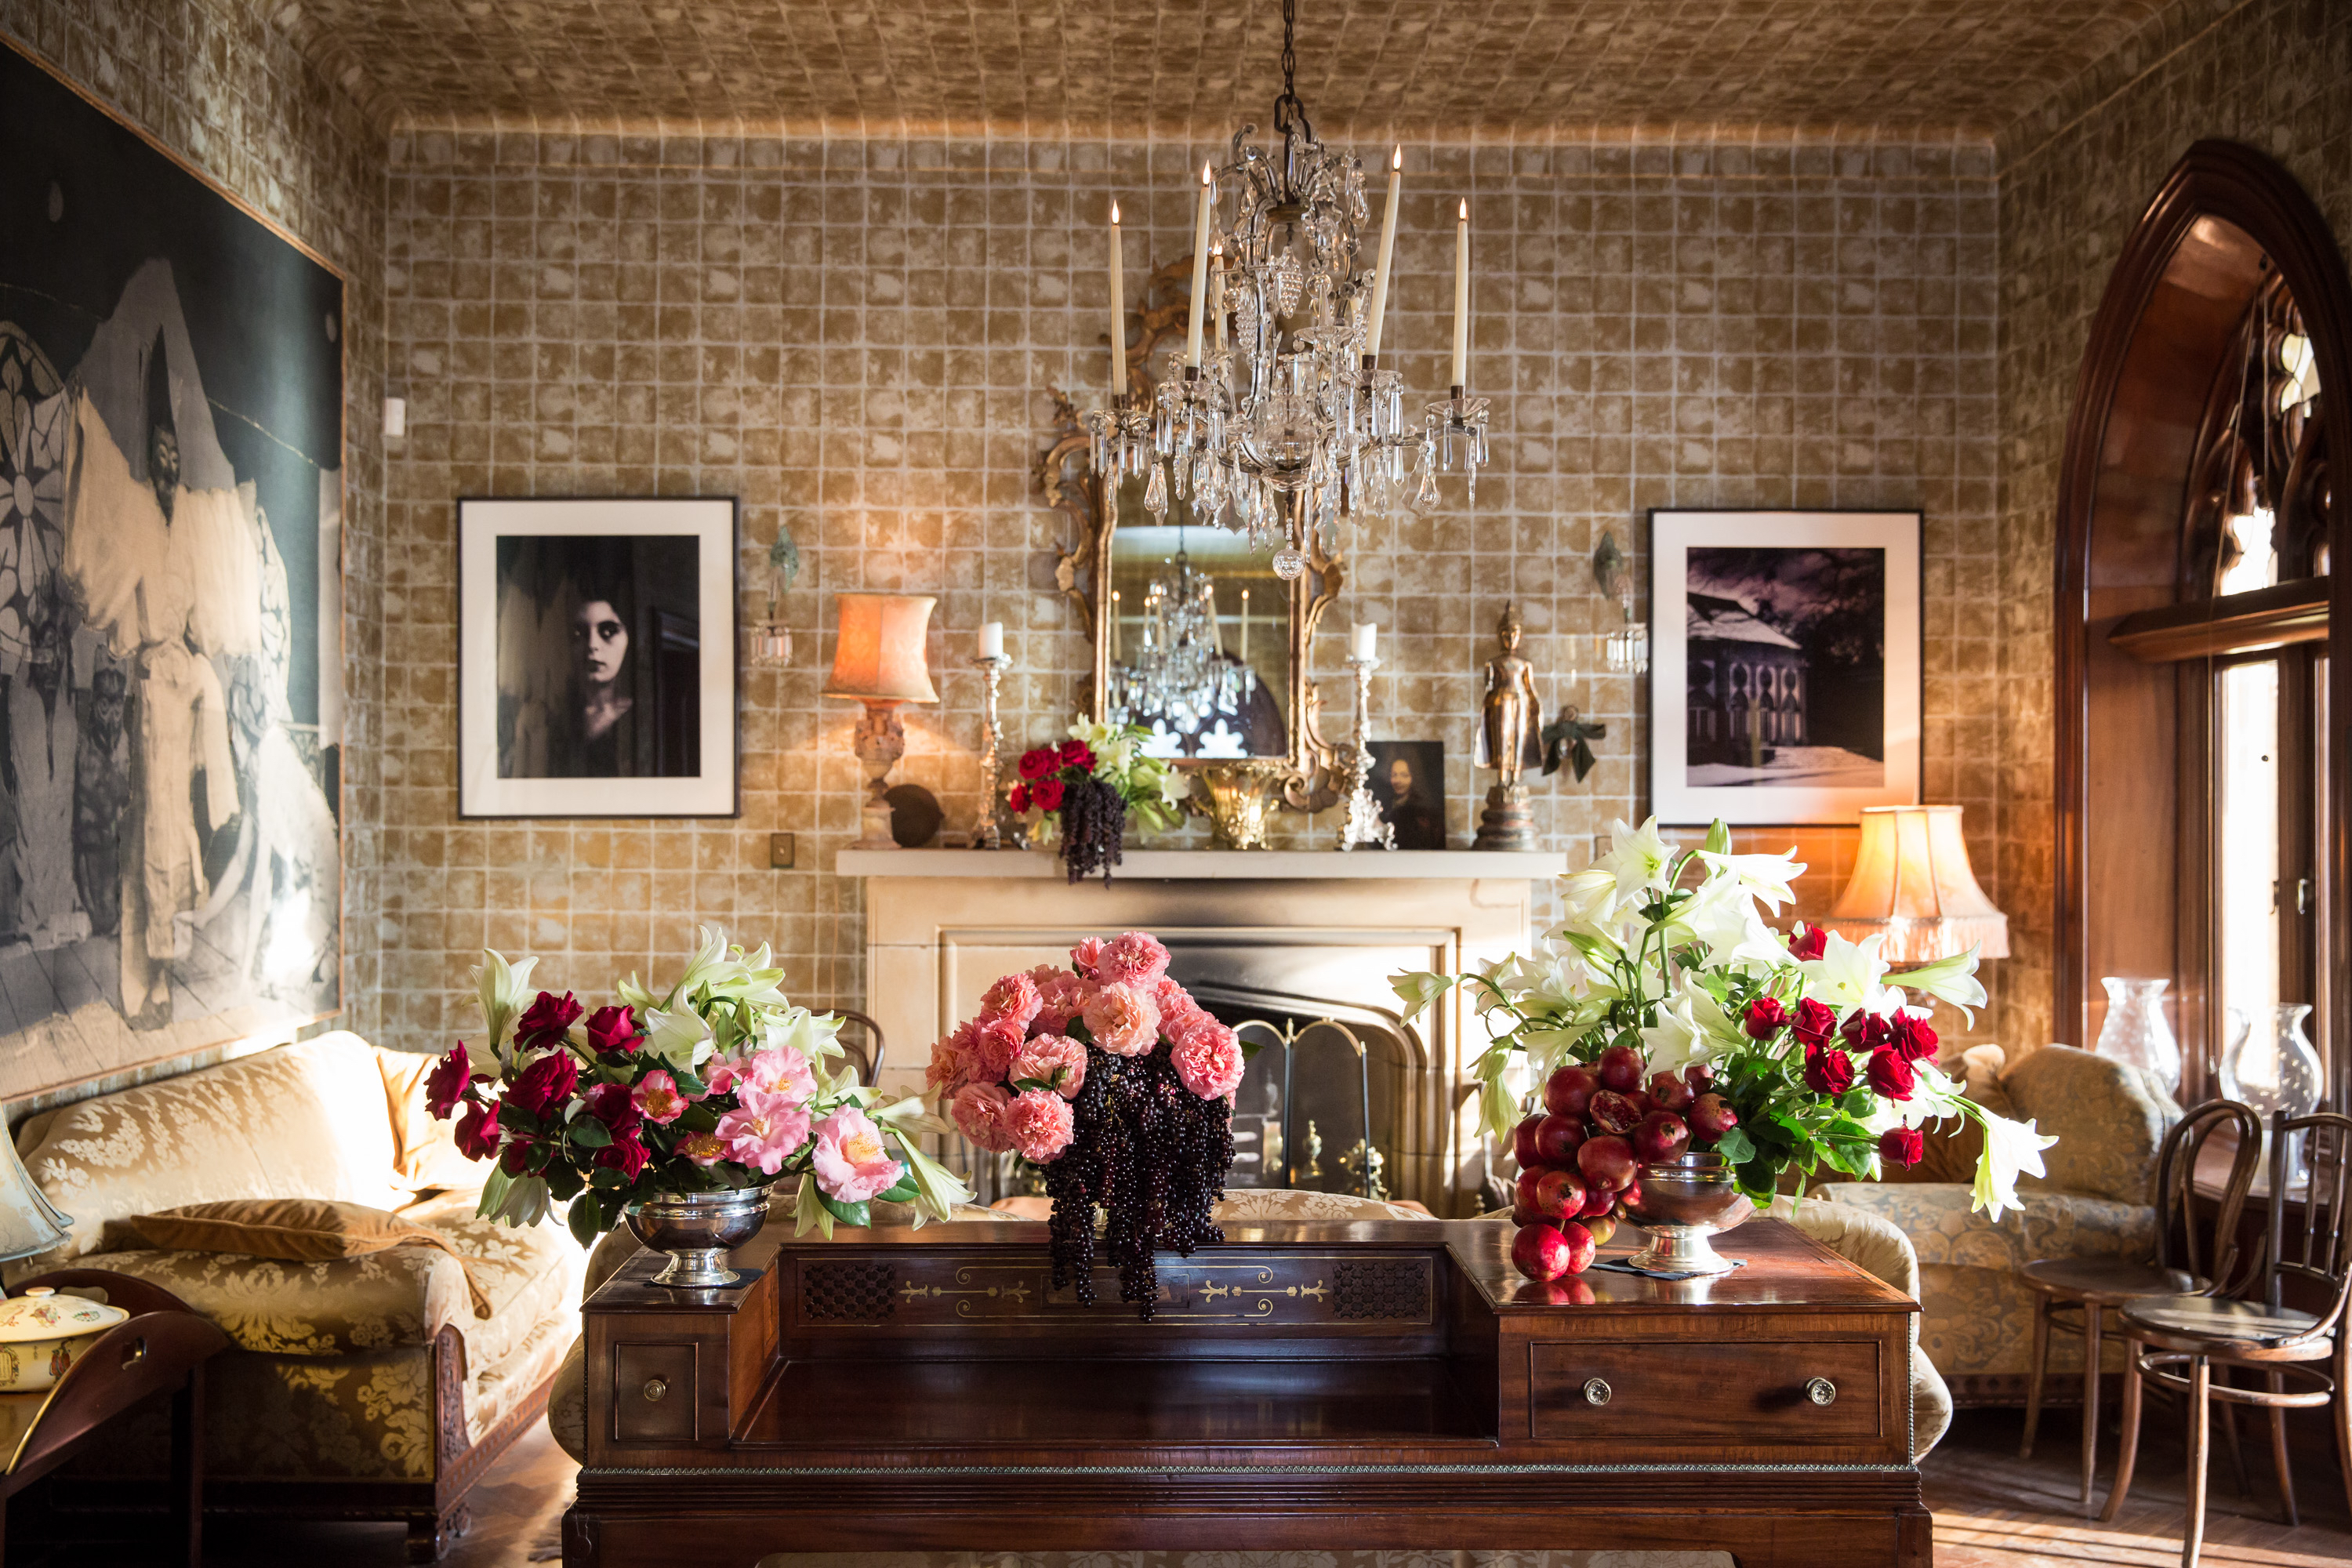
home, living room, room, interior design, estate, floristry, dining room